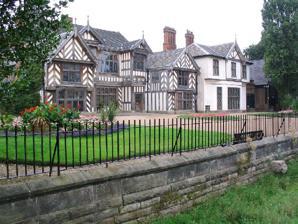
Building: Wythenshawe Hall
Country: United Kingdom
Year built: 1540
Building in Manchester, England Wythenshawe Hall Wythenshawe Hall in 2005 Location Wythenshawe , Manchester Coordinates 53°24′17.4″N 2°16′40″W / 53.404833°N 2.27778°W / 53.404833; -2.27778 Built 1540 Listed Building – Grade II* Official name Wythenshawe Hall Designated 25 February 1952 Reference no. 1255034 Plaque commemorating the gift to the city Wythenshawe Hall is a 16th-century timber-framed historic house and former manor house in Wythenshawe , Manchester , England, 5 miles (8.0 km) south of Manchester city centre in Wythenshawe Park . Built for Robert Tatton , it was home to the Tatton family for almost 400 years. Its basic plan is a central hall with two projecting wings. In the winter of 1643–44, the house was besieged by Parliamentarian forces during the English Civil War . Despite the stout defence put up by Robert Tatton and his fellow Royalists , the defenders were overwhelmed by the Roundheads' superior weaponry. Rebuilding work was carried out at the end of the 18th century, and various additions made in the 19th century, including a walled garden, an ice house , glass houses and a tenant's hall. Wythenshawe Hall and its surrounding parkland were donated to Manchester Corporation in 1926, and in 1930 it was opened to the public as a museum. The building was badly damaged in an arson attack in March 2016; the hall finally reopened to visitors in September 2022 after extensive repairs. History A pre-1300 charter mentions an enclosed deer park in Wythenshawe where the Tatton family owned land in 1297. Around 1540, Robert Tatton of Chester built Wythenshawe Hall as the Tatton family residence. The timber-framed Tudor house was the home of the family for almost 400 years. and may originally have had a moat . The hall was besieged during the English Civil War over the winter of 1643–44 by Robert Duckenfield 's Parliamentarian forces. It was defended by Royalists led by Robert Tatton until the Roundheads brought two cannons to the hall from Manchester, leading to the Royalist surrender on 27 February 1644. The Parliamentarians subsequently confiscated Wythenshawe Hall, but it was returned to the Tatton family on payment of a fine of just over £700. After recovering the estate, the family expanded it to about 2,500 acres (1,000 ha). Damage to Wythenshawe Hall after the 2016 fire In 1924 Robert Henry Grenville Tatton inherited the Wythenshawe estate. There was interest from Manchester Corporation , who wanted land to build a garden suburb , ostensibly to rehouse tenants from slum clearance . By April 1926 Wythenshawe Hall and 250 acres (1 km 2 ) of its surrounding estate had been sold to Ernest Simon, 1st Baron Simon of Wythenshawe and Shena Simon, Lady Simon of Wythenshawe , who donated them to Manchester Corporation "to be used solely for the public good". Later that year, the corporation purchased the rest of the estate, and went on to build one of the largest housing estates in Europe on the land. Repairs were made to the hall in the 1950s, and it was listed as a Grade II* structure on 25 February 1952. Its former stable block, to the west of the hall, was Grade II listed in 1974. The roof of the hall and an upper floor were severely damaged by a fire that started at around 3:30 am on 15 March 2016; the clock tower was also damaged. On 23 March, Jeremy Taylor of Wythenshawe was charged with arson in connection with the fire. In July 2017, after changing his plea and admitting guilt, he was sentenced to four and a half years in prison. The hall was added to the Heritage at Risk Register in October 2016. A planning application to restore the building was submitted in November 2016, with the intention of keeping as much of the original material as possible; the repairs were completed at a cost of £6.7 million and the building reopened to the public in September 2022. Architecture Wythenshawe Hall in August 2016, with protective scaffolding and the tower removed The hall was partially rebuilt between 1795 and 1800 by Lewis Wyatt . It was altered around 1840 possibly by Edward Blore . Additions included a walled garden, an ice house, and glass houses. In the Victorian era the dining room was refurbished and a tenant's hall was added. The timber-framed manor house has a hall with two projecting wings, and a porch and dais bays . The entrance hall (also known as the ante-room) is thought to have previously been a chapel, which was subsequently turned into a billiards room , before becoming an entrance hall in the 1870s. Museum In 1930, the hall was turned into a museum and art gallery. Most of the hall's original furniture was removed by the Tatton family in 1926 when they moved out, and most of the furniture and paintings displayed in the hall during its time as a museum were from the Manchester City Galleries collection . Until 2007 a re-enactment of the 1643 siege of Wythenshawe Hall by Cromwell's troops was staged every July. By 2004 the hall was only open once a week for four months in the year and in 2010 closed completely as a result of council spending cuts. One proposition was that Manchester City Council could sell the building to the National Trust . In summer 2012 the hall re-opened for 10 days for the Wythenshawe Games. A friends group was established in September 2012 to hold monthly open days and regular events at the hall. Furniture installed by the friends group (including a four-poster bed engraved with the Tatton family crest ) was not damaged by the fire. Park Main article: Wythenshawe Park The statue of Oliver Cromwell in front of Wythenshawe Hall Wythenshawe Park occupies 270 acres (1.1 km 2 ) of land surrounding the hall in Northern Moor . The park contains a mix of woodland, bedding, borders, grassland and meadows, sports and games facilities, and Wythenshawe community farm and a horticulture centre North Lodge, the Grade II listed gate lodge on the park's northern boundary was built in the Tudor style in the mid to late 19th century. Facing the hall stands a 7.16-metre (23.5 ft)-tall bronze statue of Oliver Cromwell on a granite plinth and pedestal, sculpted by Matthew Noble in 1875. Now Grade II listed, it was moved from its original location on Deansgate to the park in 1968. See also Wikimedia Commons has media related to Wythenshawe Hall . Greater Manchester portal Grade II* listed buildings in Greater Manchester Listed buildings in Manchester-M23 References Notes